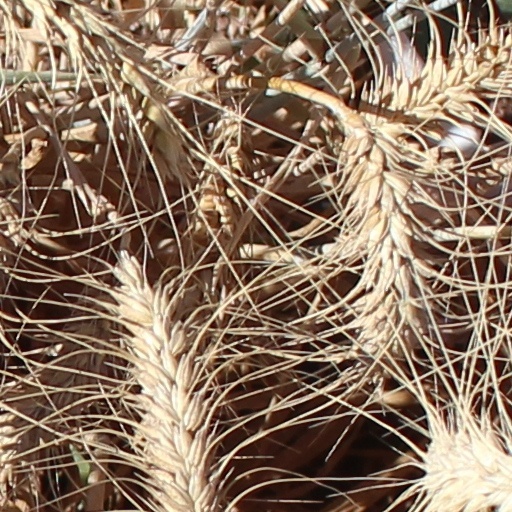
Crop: wheat